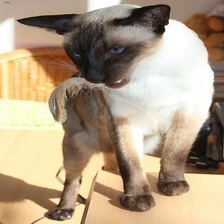
Species: cat
Breed: Siamese